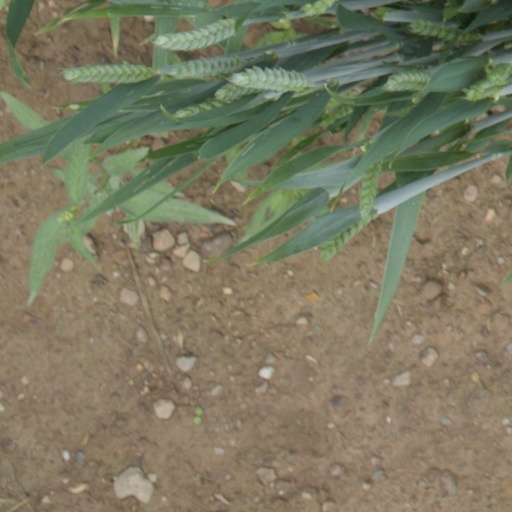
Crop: wheat